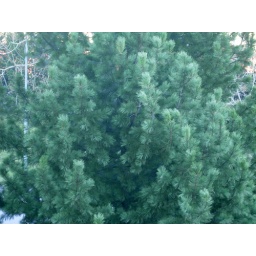
pine tree in front of Ringen